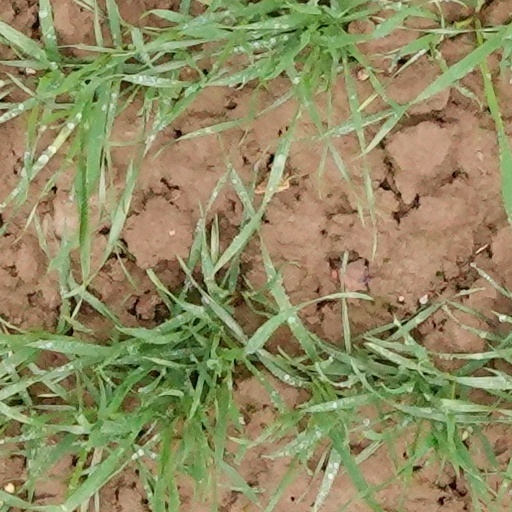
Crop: wheat